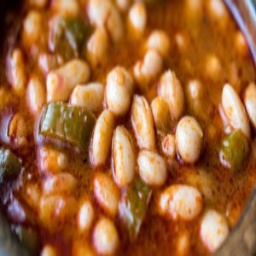
Label: white_bean_stew